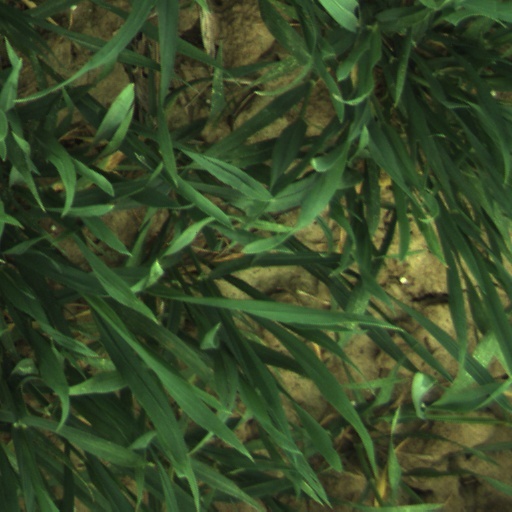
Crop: wheat